List of Game of Thrones characters

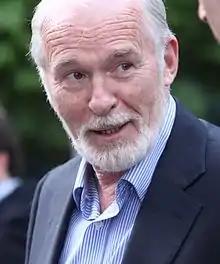
Ian McElhinney

is a boy with special insights and son of Lord Howland Reed, Eddard Stark's old friend from Robert's Rebellion. In season 3 Jojen and his sister join Bran in his journey to the Wall and beyond to help him to find the Three-Eyed Raven. In season 4, they stumble across Craster's Keep and are captured by the Night's Watch mutineers led by Karl, during which time Jojen suffers from a seizure. Jojen and the others are freed when Bran wargs into Hodor and has him kill Locke and cut them all loose, but Jojen stops Bran from reuniting with his brother, Jon Snow, since he knows Jon would try and stop their journey. Once they reach their destination, however, they are attacked by reanimated skeletons, and Jojen is stabbed in the ensuing fight. Meera finishes him out of mercy.